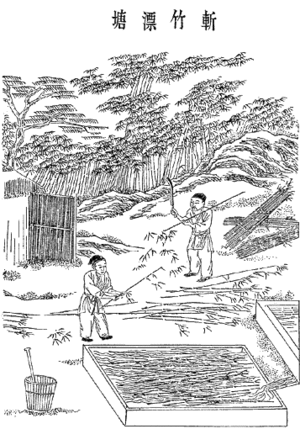
L'histoire des sciences et des techniques en Chine est l'occasion de découvrir les contributions d'une civilisation non occidentale à un développement précoce des savoirs. Contributions qui, depuis Marco Polo notamment, ont été reconnues en Occident jusqu'à inspirer une véritable fascination européenne pour la civilisation Chinoise. Le mythe d'un « retard chinois » entre le XVᵉ et le XXᵉ siècle reste un sujet de discussion historique.
L'histoire de la Chine commence avec l'apparition de l'écriture, vers 1 500 avant l’ère commune, peu après l'émergence des premières cités. Les écrits sont d'abord rares et ne se répandent qu'au cours du Iᵉʳ millénaire av. J.-C. La civilisation chinoise s'est développée au fil des siècles, en passant progressivement de rites ancestraux de type chamanique au taoïsme et au bouddhisme, tout en intégrant la philosophie confucéenne. L'écriture chinoise non phonétique, partagée par des langues diverses qui utilisent les mêmes signes en les prononçant différemment, a permis de créer une intercompréhension écrite entre locuteurs instruits parlant différentes langues. Lorsque la Chine fut conquise à plusieurs reprises par des tribus nomades venues du Nord ou de l'Ouest, comme les Mongols au XIIIᵉ siècle, les envahisseurs adoptèrent les coutumes chinoises et utilisèrent le système administratif en place pour gouverner à leur profit l'empire de Chine.
Le papier est une matière fabriquée à partir de feuilles vertes d’arbres, de fibres cellulosiques végétales. Il se présente sous forme de feuilles minces et est considéré comme un matériau de base dans les domaines de l’écriture, du dessin, de l’impression, de l’emballage et de la peinture. Il est également utilisé dans la fabrication de composants divers, comme les filtres.
Traditionnellement, on considère que la boussole, l'imprimerie, le papier et la poudre à canon sont les « Quatre grandes inventions » de la Chine. Au début du XVIIᵉ siècle, le philosophe anglais Francis Bacon, sans connaître l'origine de ces inventions, remarque que trois d'entre elles : l'imprimerie, la poudre à canon et la boussole, « ont changé la face du monde ».
Le papier chinois est d'après les connaissances actuelles le plus ancien papier au monde. Les plus anciens papiers retrouvés en Chine datent en effet de la Dynastie des Han occidentaux, constitué de fibres de lin. Le plus ancien échantillon connu en 2006 était une pièce de 10 cm² datée de -8 avant notre ère comportant 20 caractères. Cai Lun aurait codifié sa fabrication en 105.